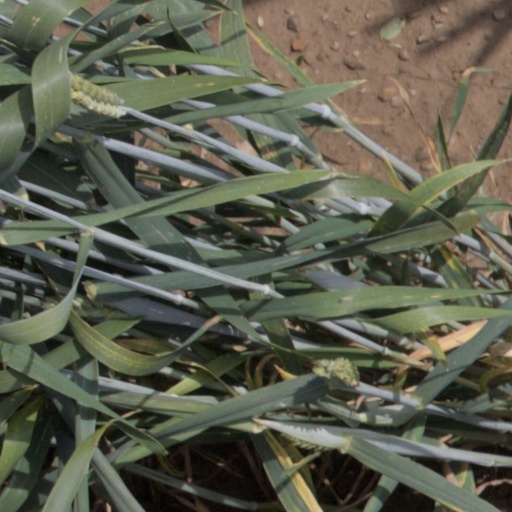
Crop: wheat